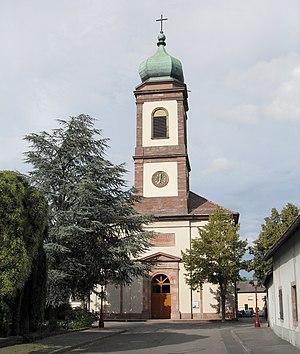
L'église Saint-Charles à Bollwiller
Bollwiller est une commune de la banlieue de Mulhouse située au pied du massif des Vosges. dans le département du Haut-Rhin, en région Grand Est.